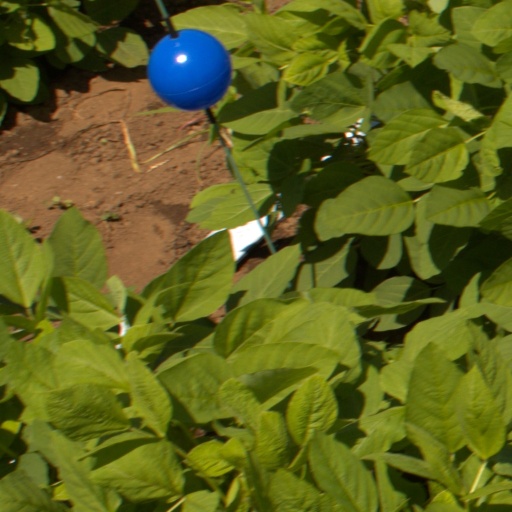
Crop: soybean